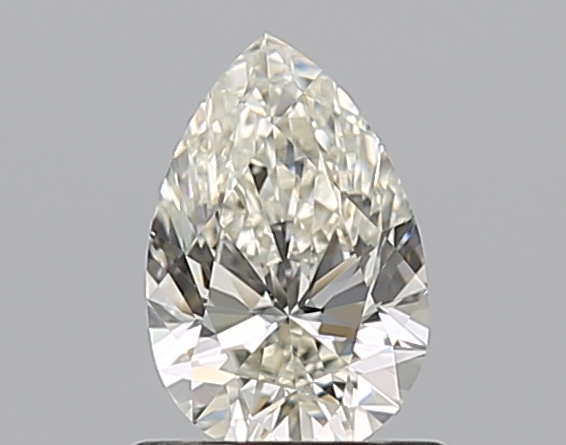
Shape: pear
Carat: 0.75
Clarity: VS1
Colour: J
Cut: EX
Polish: EX
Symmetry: VG
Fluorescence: M
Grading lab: GIA
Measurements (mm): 7.63 x 4.99 x 3.17